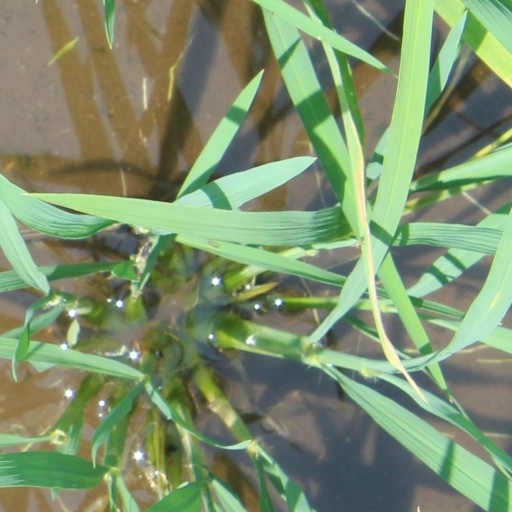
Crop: rice